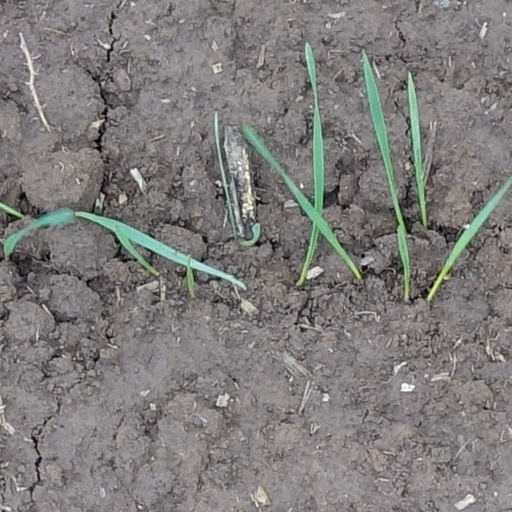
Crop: wheat